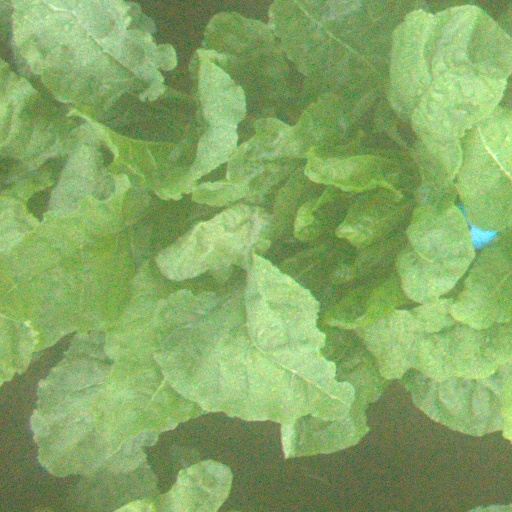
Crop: sugar beet